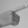
ASL letter: G